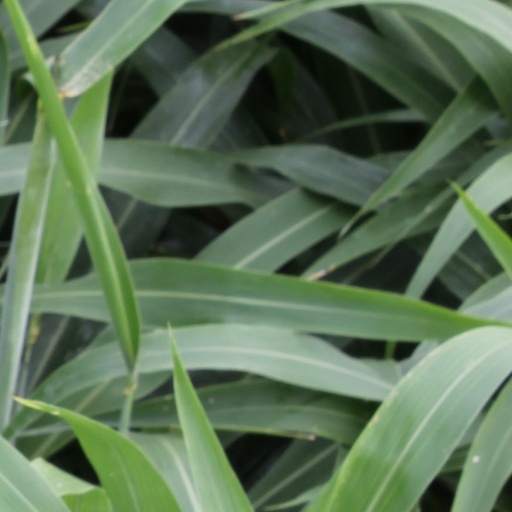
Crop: sorghum